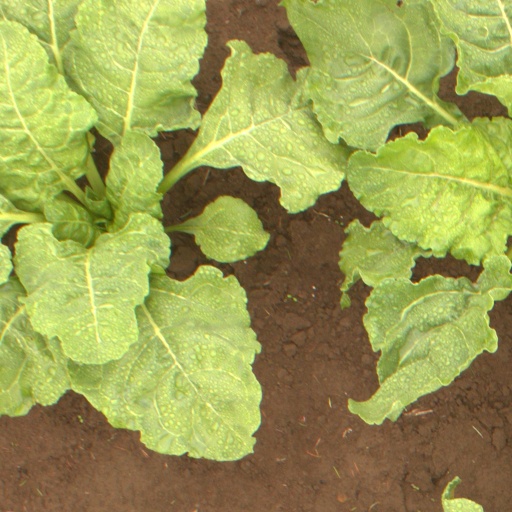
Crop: sugar beet